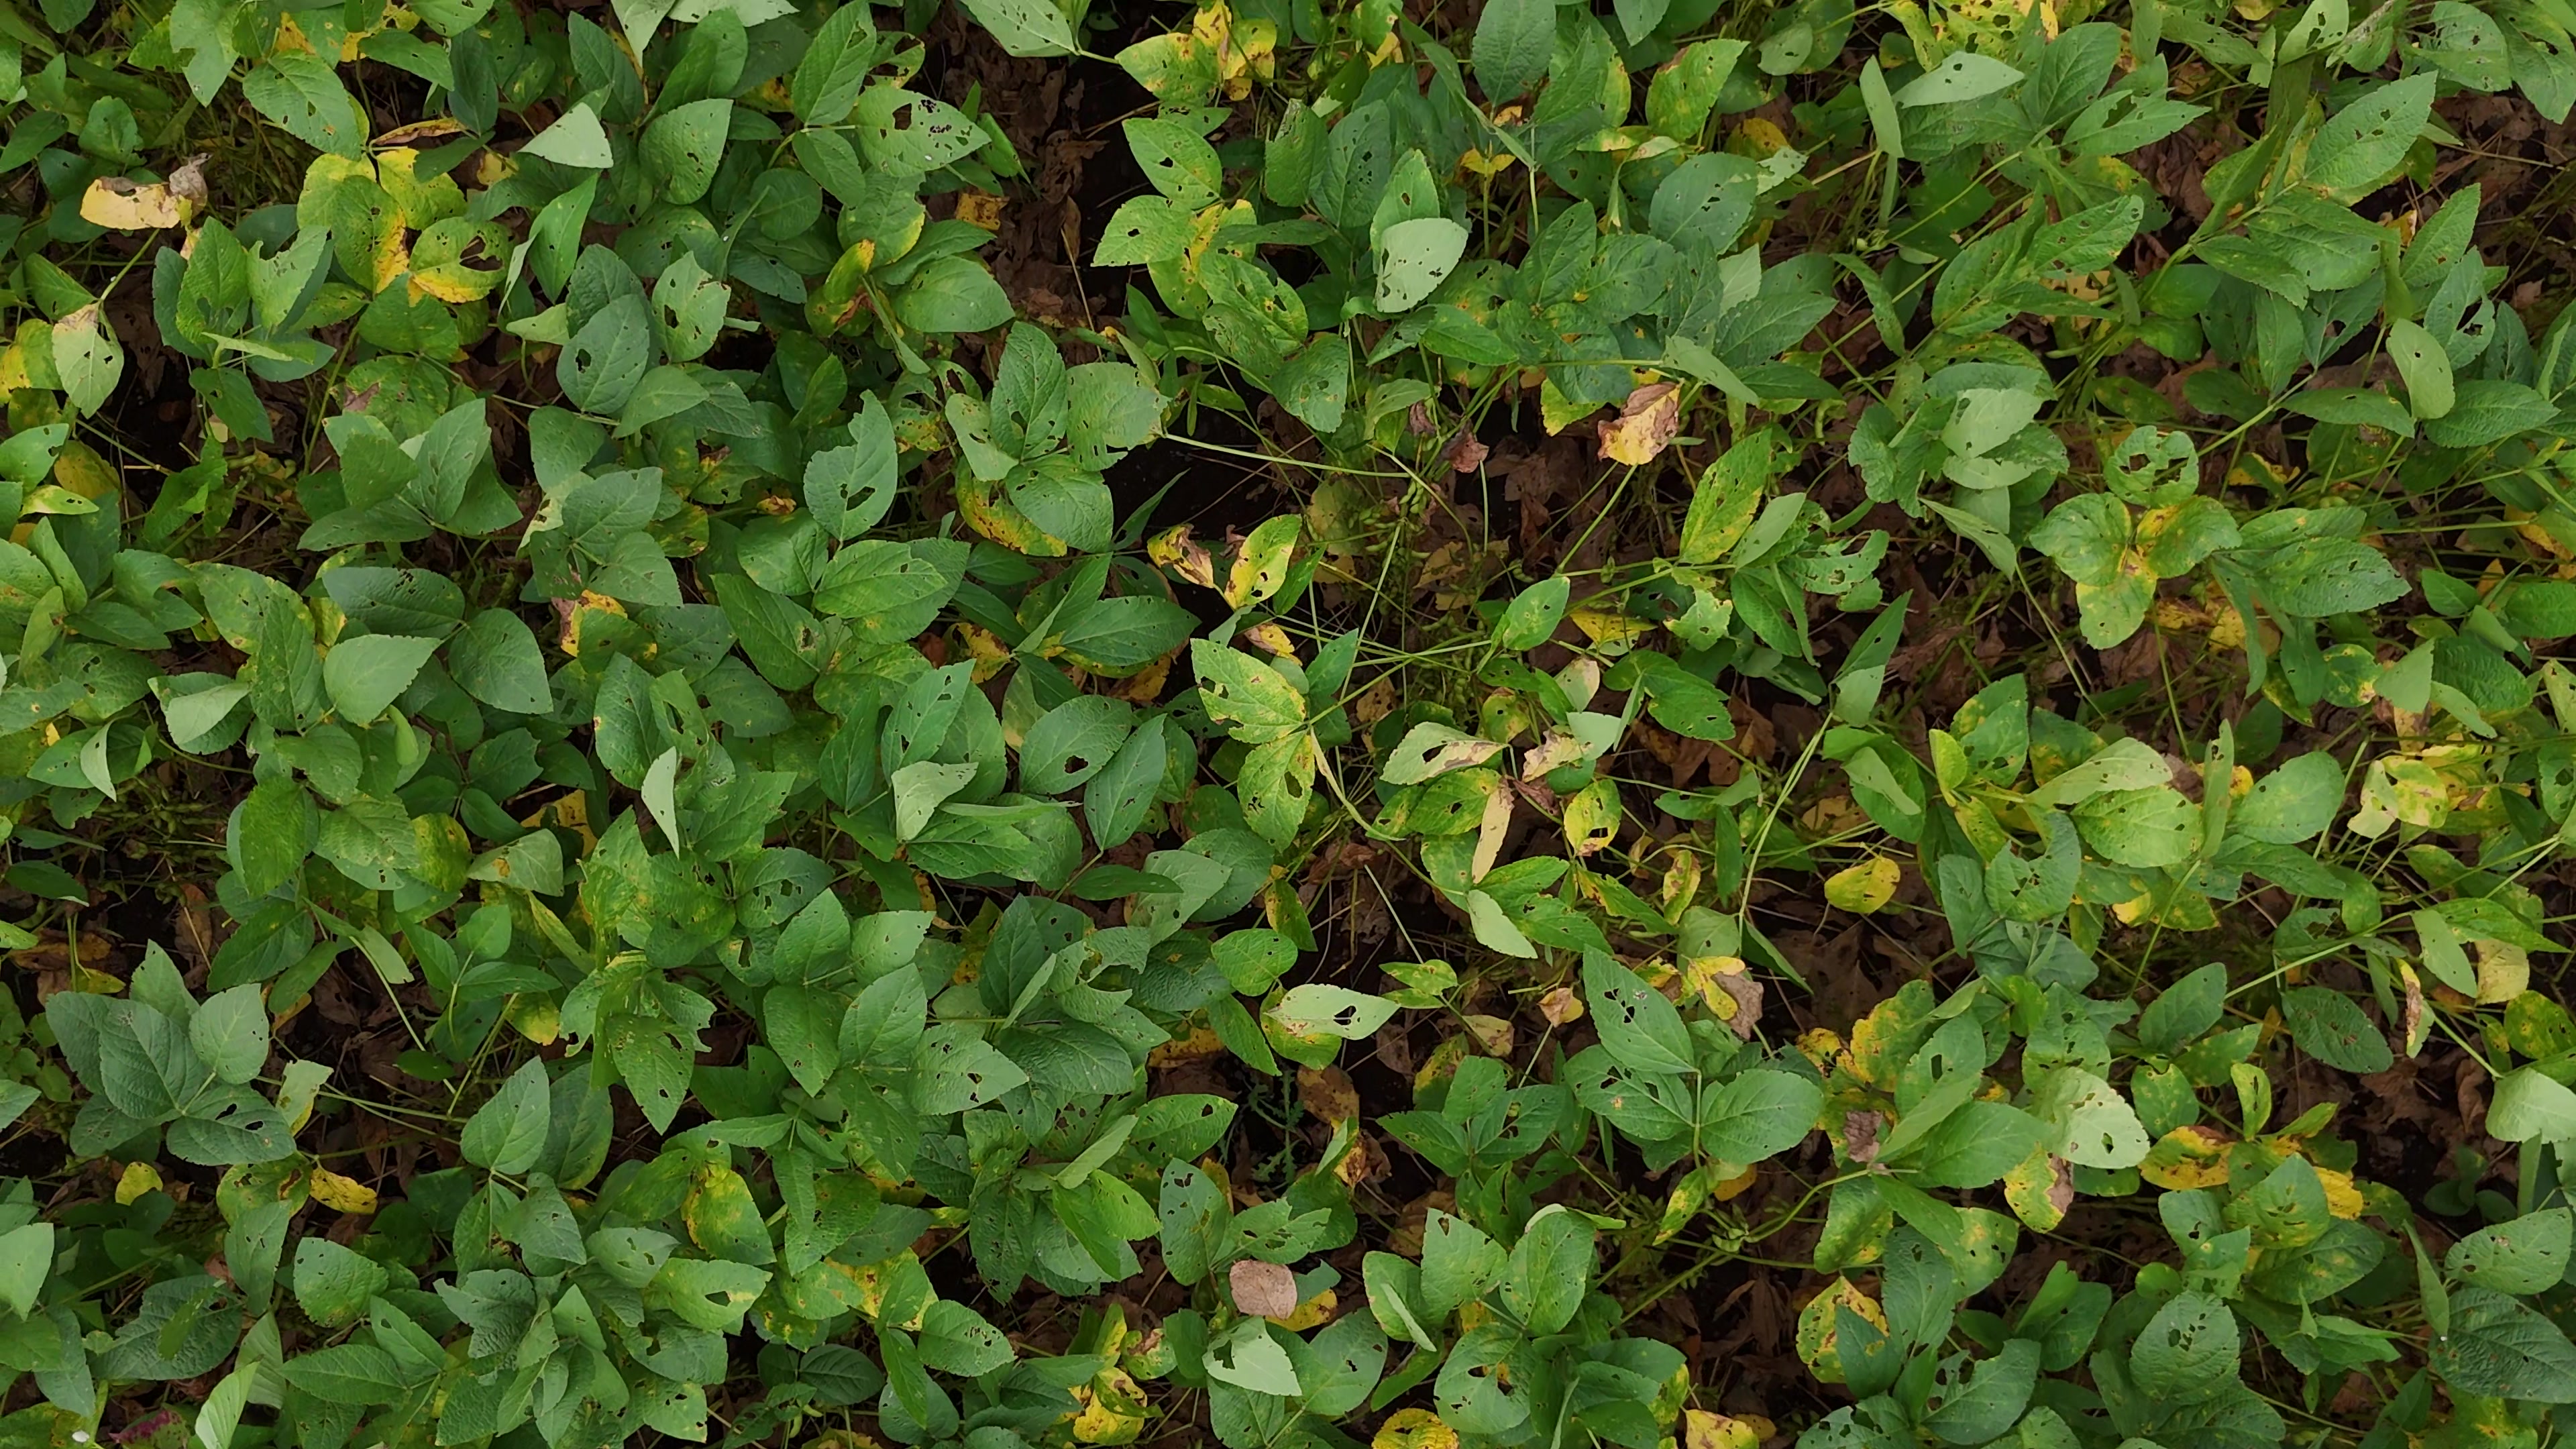
Label: Rust